Marko Matvere

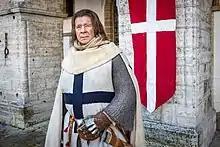
Matvere as the character Spanheim in the 2022 Elmo Nüganen directed film "Apteeker Melchior"

Matvere was born in Pärnu and graduated from the Tallinn Conservatory (now the Estonian Academy of Music and Theatre) in 1990. He is married to Tiina Matvere and they have a daughter, Matilde, and a son, Oskar.